Tyrnavos

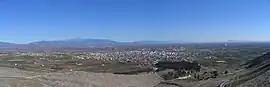

Tyrnavos is a municipality in the Larissa regional unit, of the Thessaly region of Greece. It is the second-largest town of the Larissa regional unit, after Larissa. The town is near the mountains and the Thessalian Plain. The river Titarisios, a tributary of the Pineios, flows through the town. Tyrnavos is bypassed by the Greek National Road 3 (Larissa – Elassona – Kozani – Niki). Tyrnavos is located south-southwest of Thessaloniki and Katerini, northwest of Larissa, east-northeast of Trikala and south-southeast of Elassona and Kozani. Here live an important community of Aromanians (Vlachs).